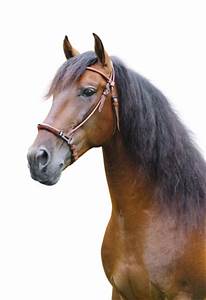
Label: horse